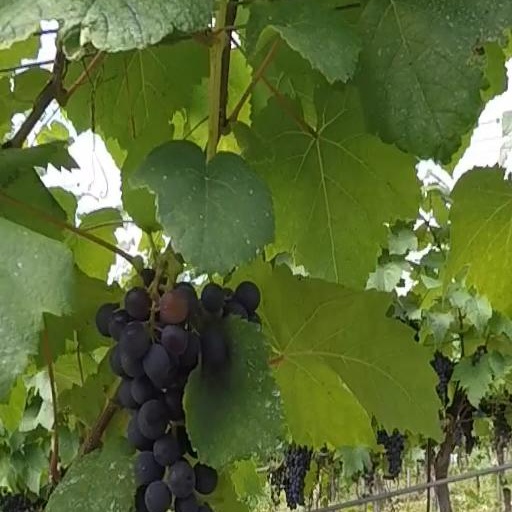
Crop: grape